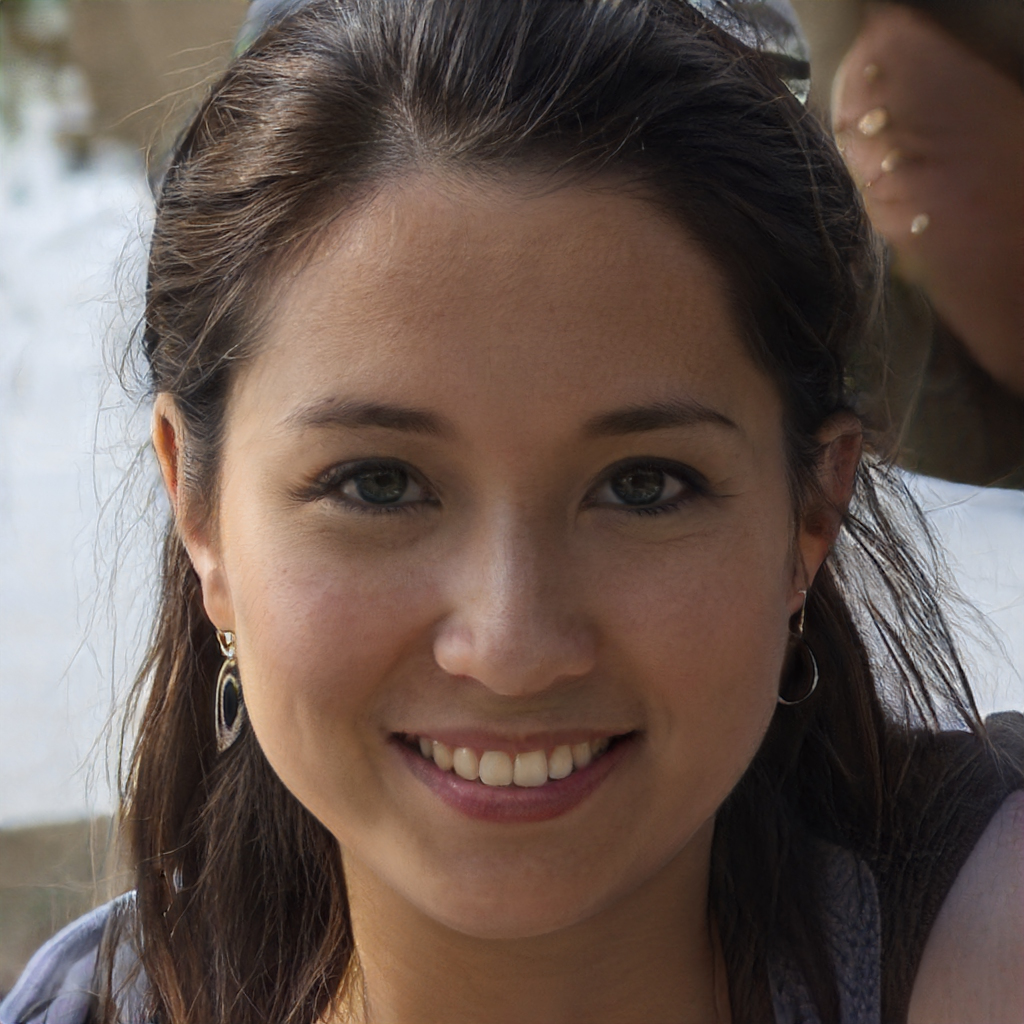
Gender: Female